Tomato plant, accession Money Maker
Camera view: horizontal (90 deg, fisheye); turntable rotation: 60 degrees
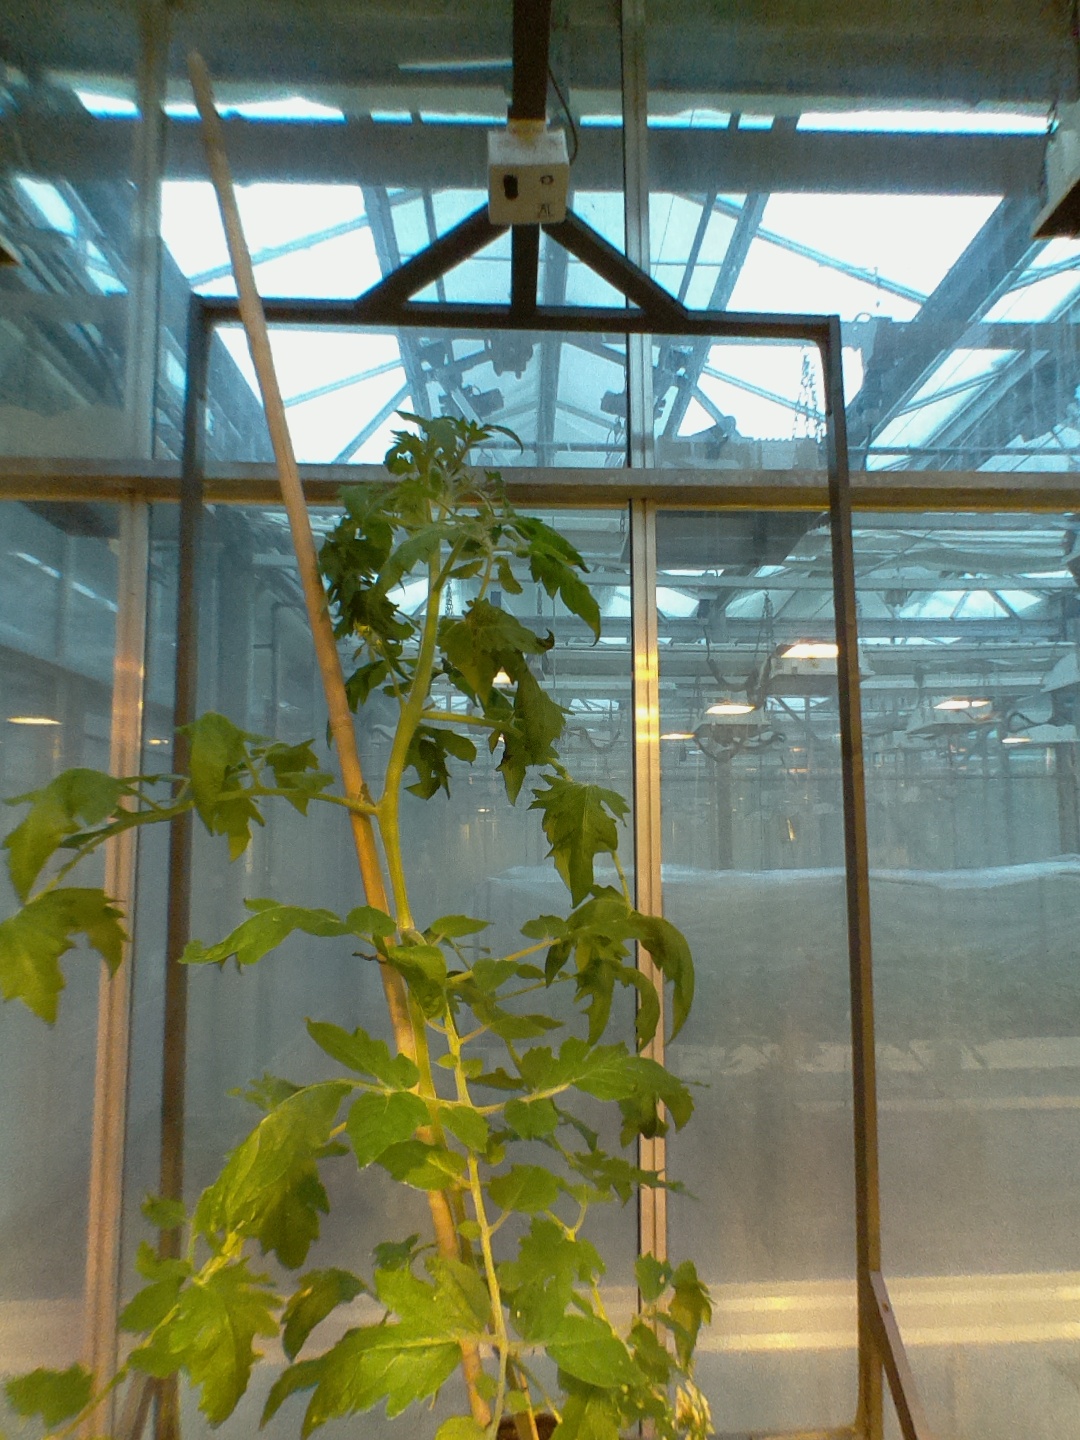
BBCH growth stage 63: 30%-40% of flowers open